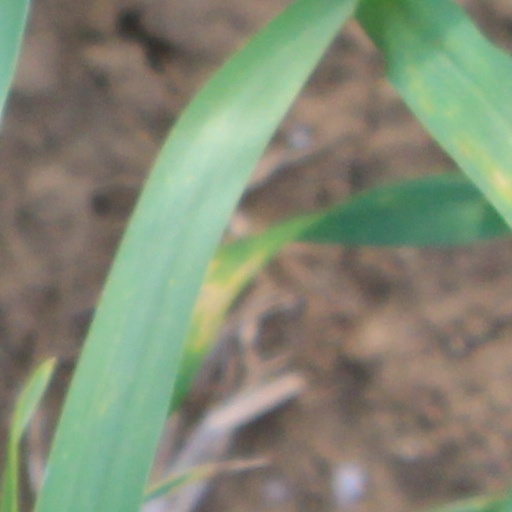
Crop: wheat